Ezequiel Zamora

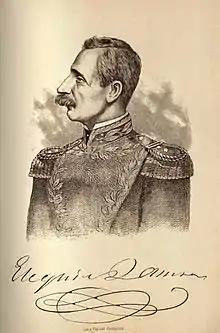
Depiction published 1898

Ezequiel Zamora (1 February 1817 – 10 January 1860) was a Venezuelan soldier and leader of the Federalists in the Federal War "(Guerra Federal)" of 1859–1863. He participated in the 1846 Venezuelan peasant insurrection against the conservative government. He was forced into exile during the March Revolution.